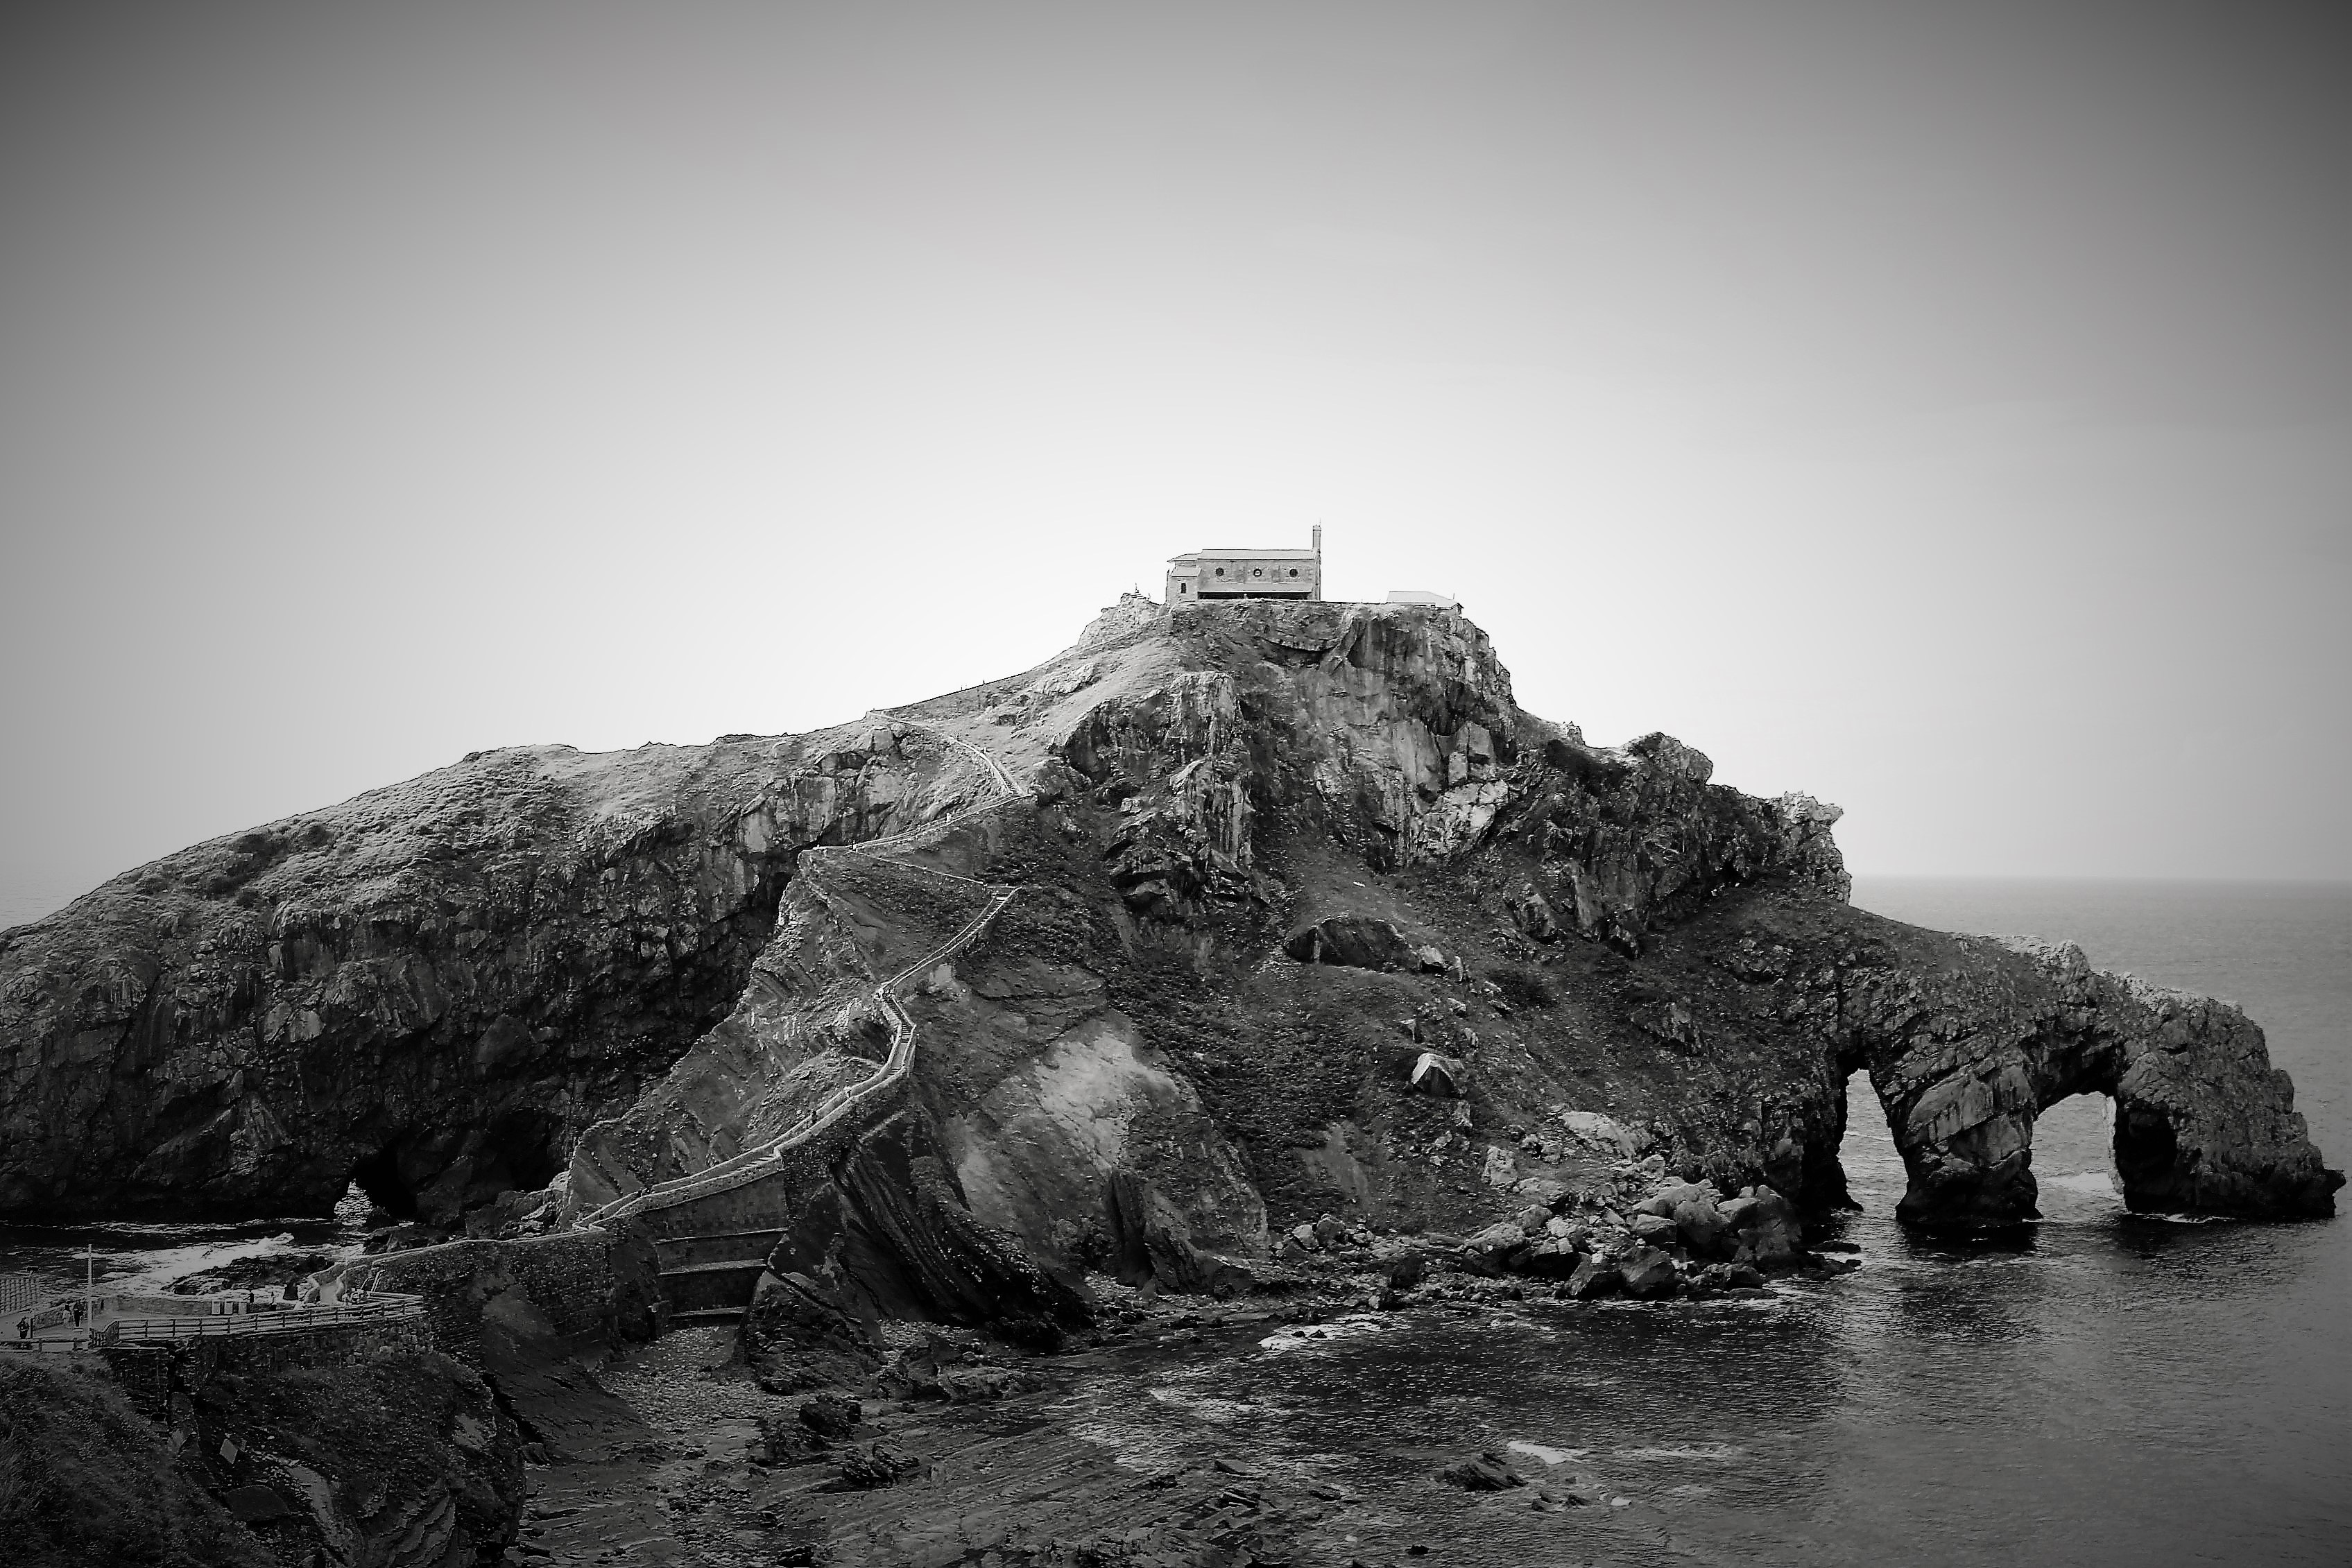
landscape, sea, coast, rock, ocean, mountain, cloud, black and white, white, photography, wave, darkness, black, monochrome, terrain, material, of, temple, ruins, beautiful, gaztelugatxe, monochrome photography